Schlippenbach

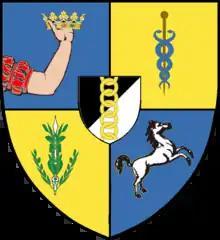
Coat of arms of Counts von Schlippenbach

The Schlippenbach family is an old German noble family first documented in 1386. The name spread throughout Prussia, Sweden, Pomerania and Baltic, whose members held significant political and military positions.